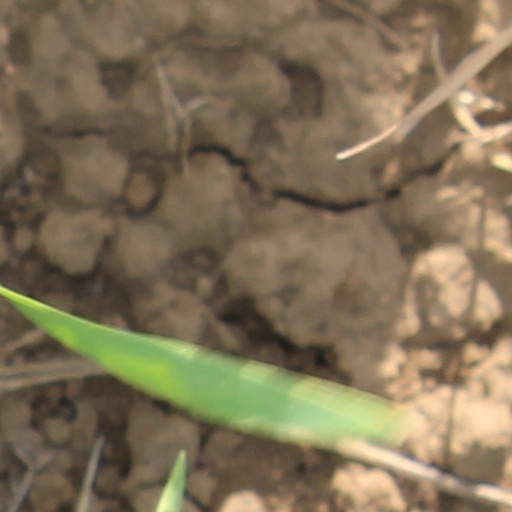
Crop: wheat